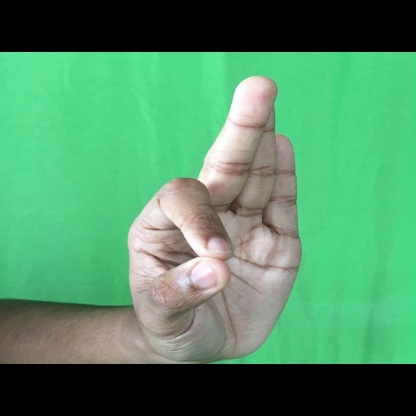
Mudra: Aralam